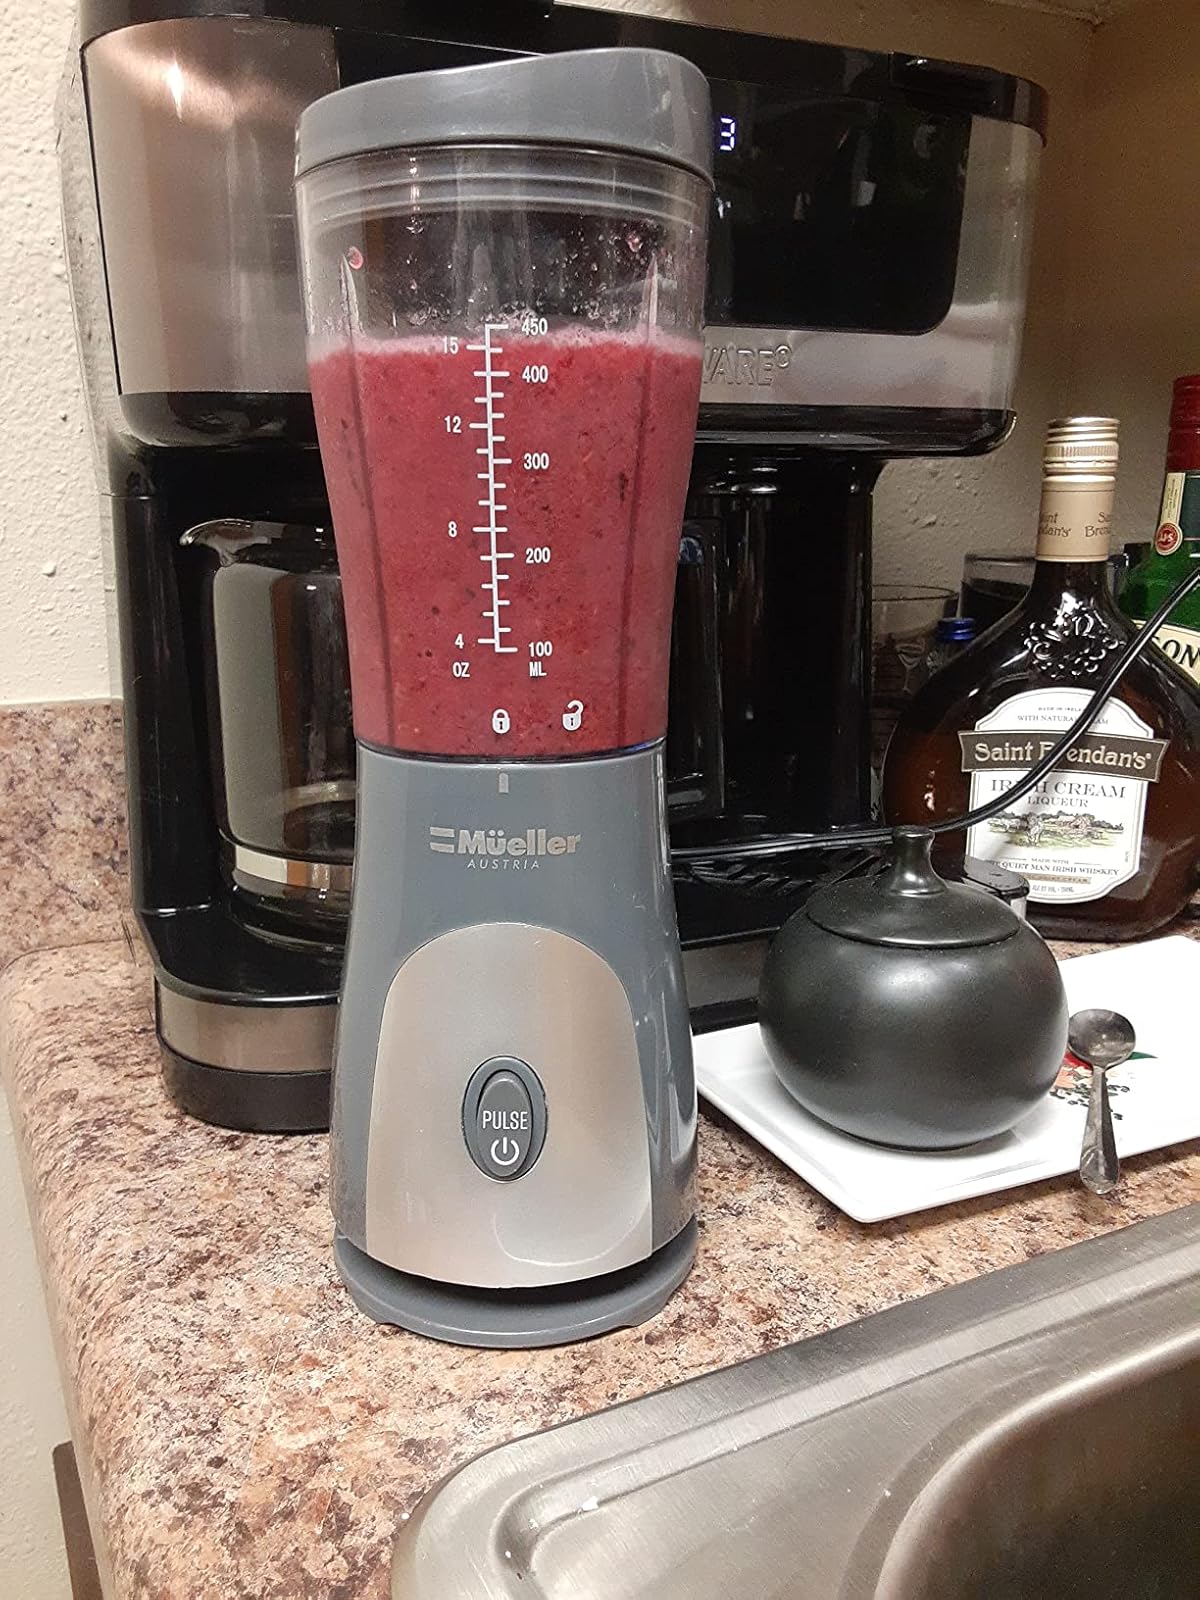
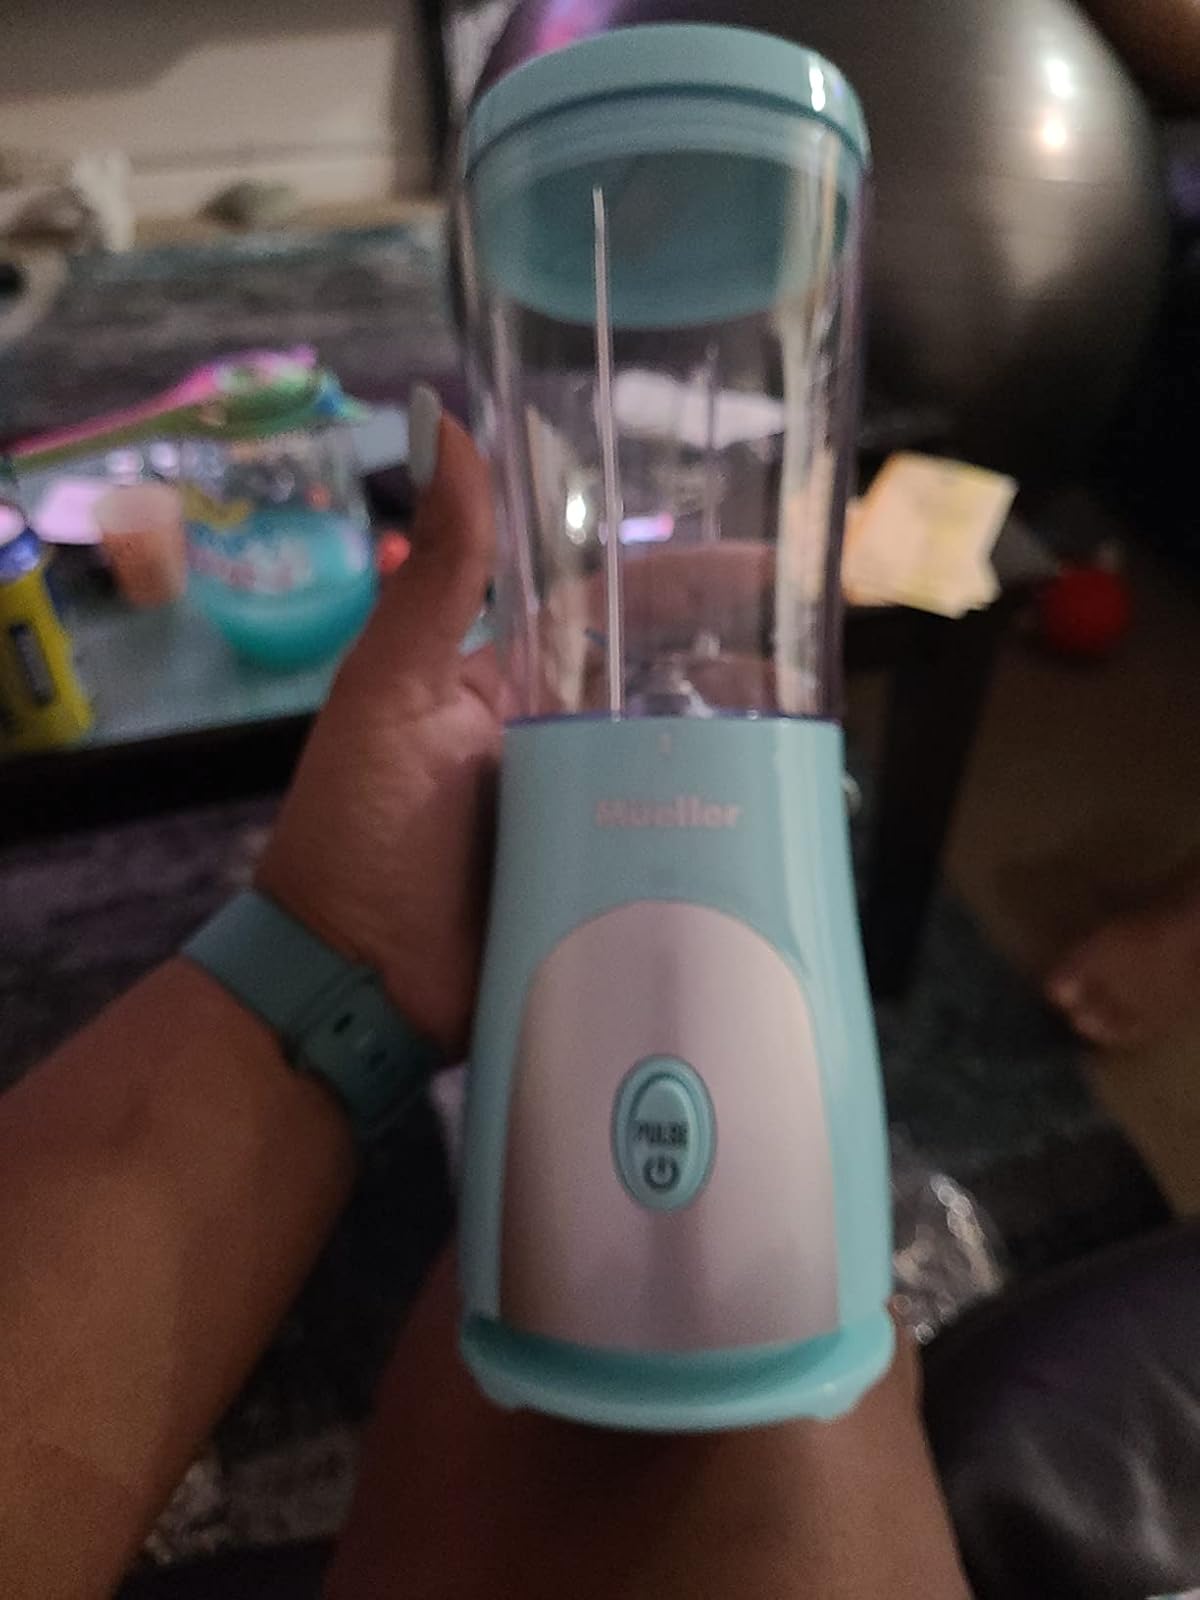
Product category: items_blender
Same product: no